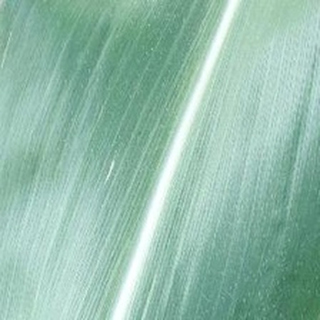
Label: healthy_corn